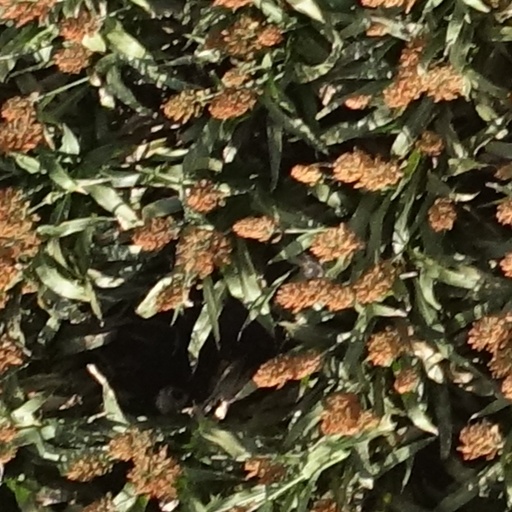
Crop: sorghum